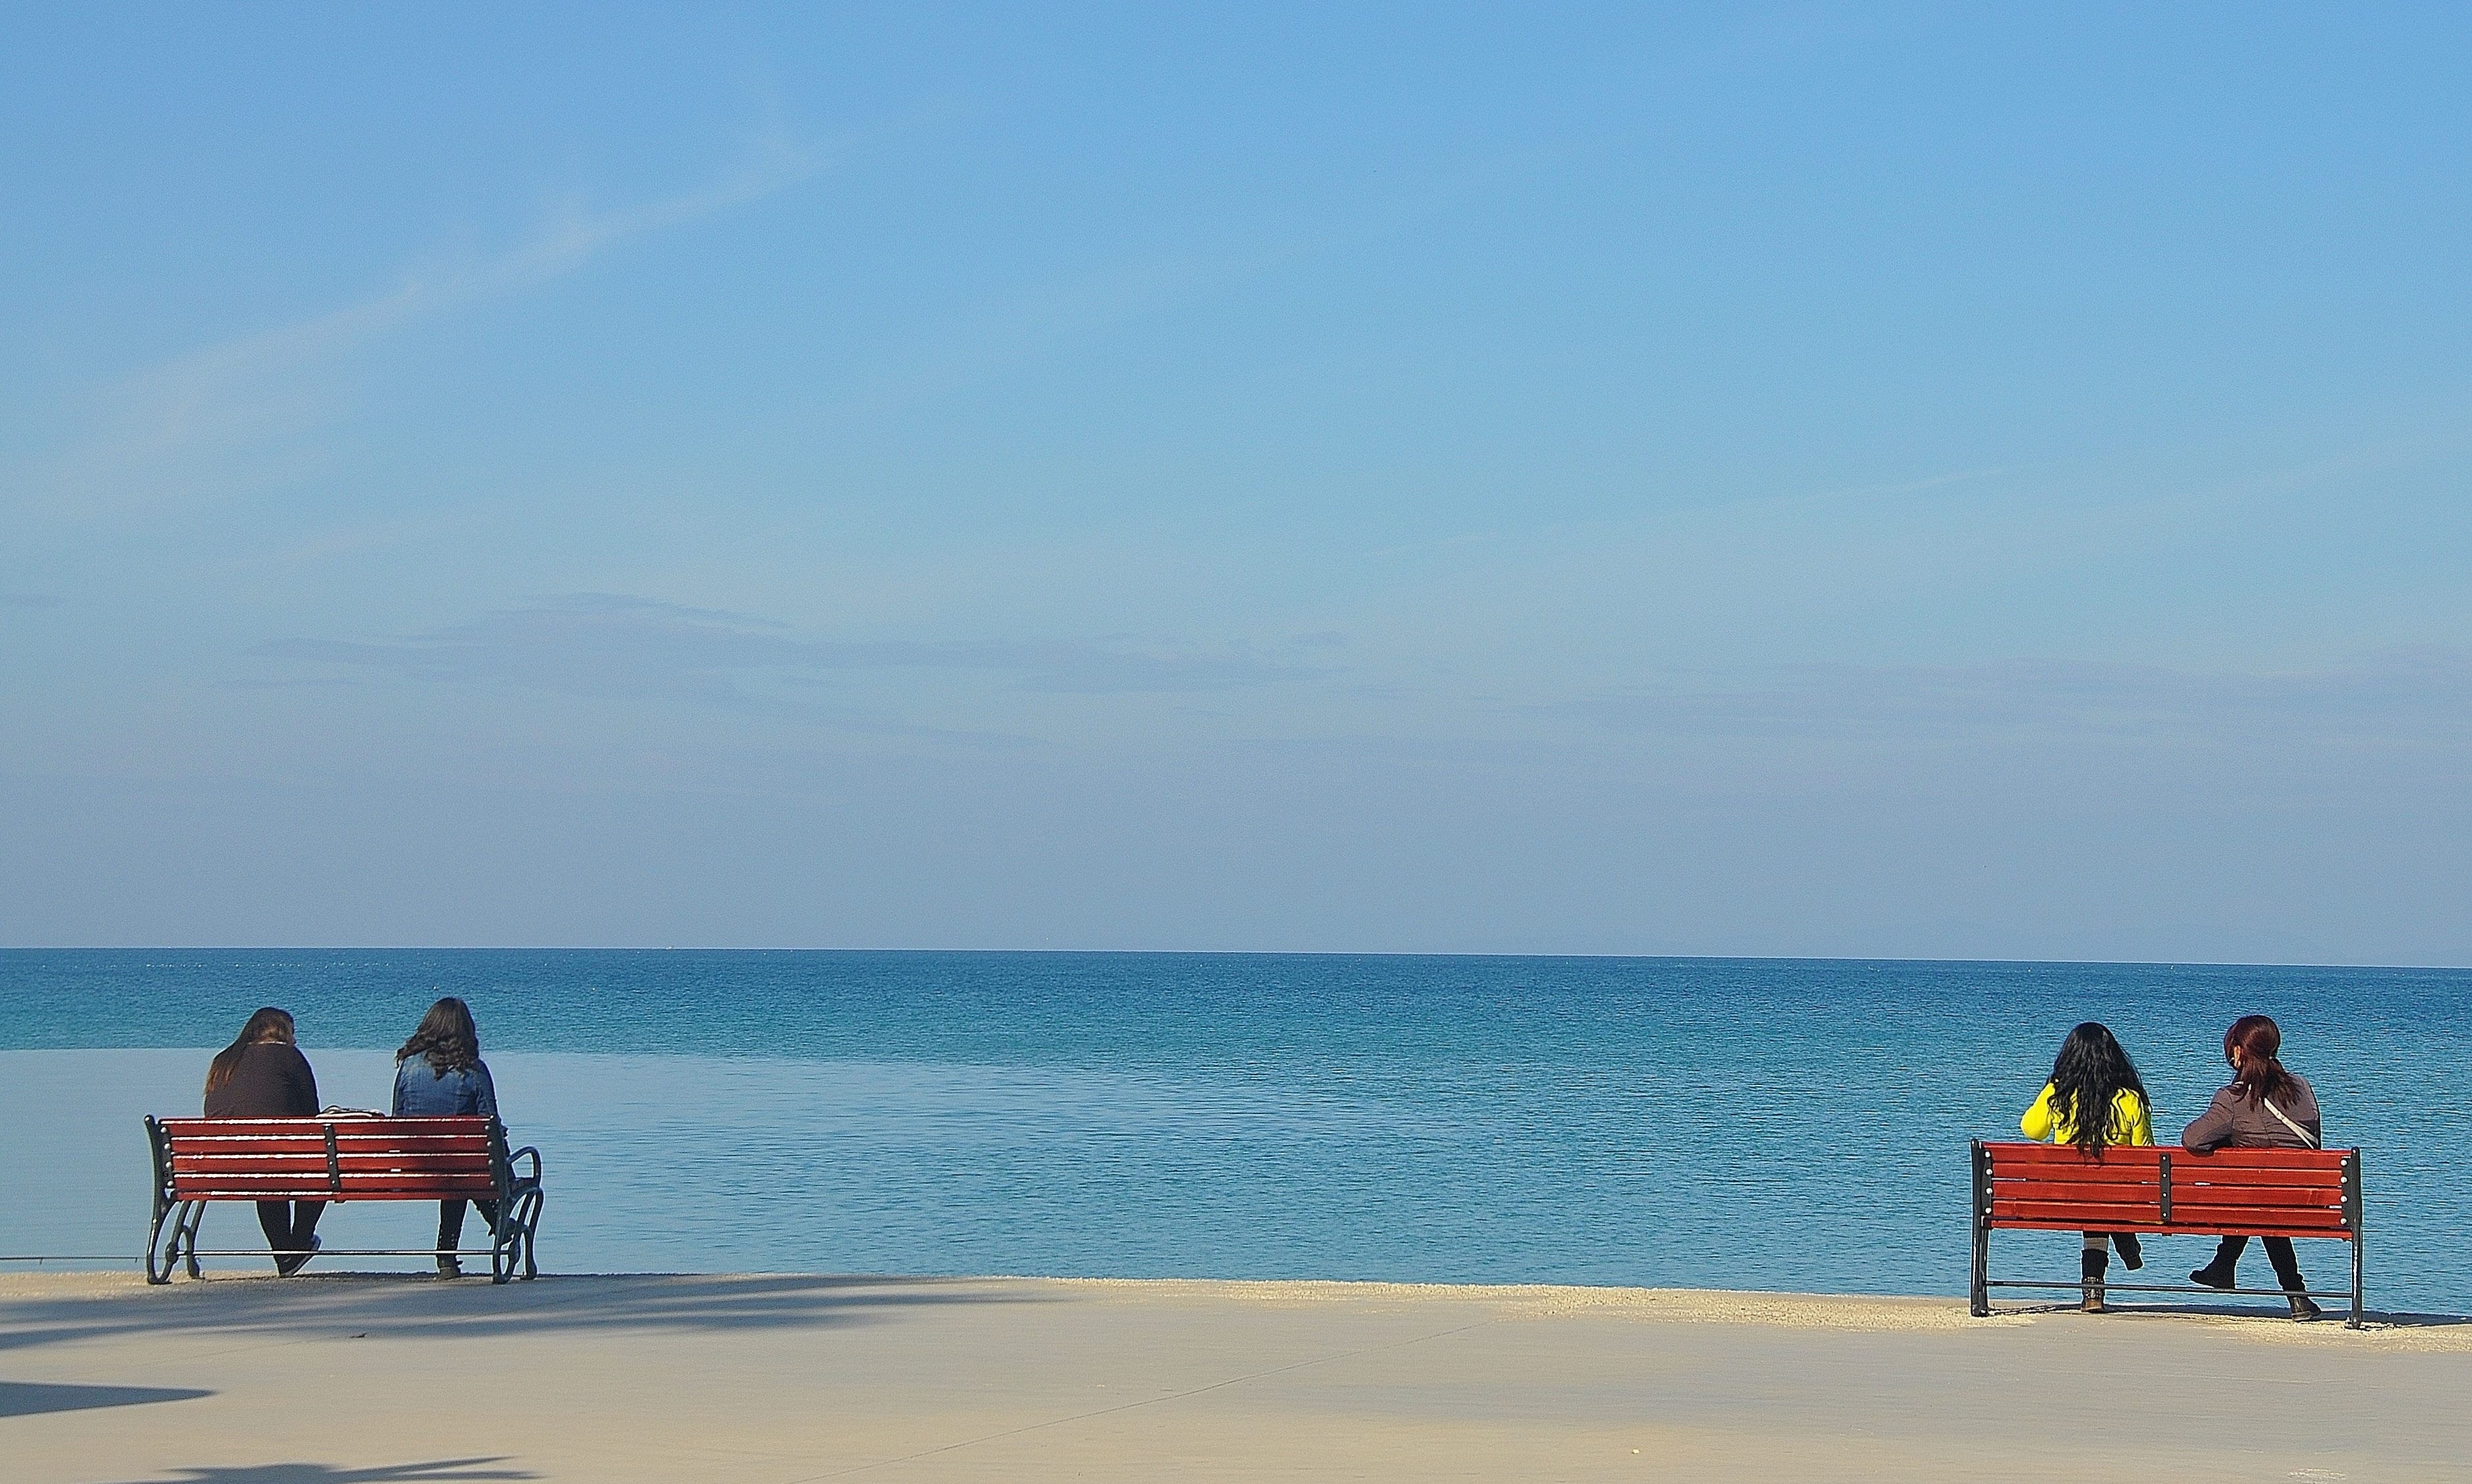
beach, sea, coast, water, sand, ocean, horizon, sky, wood, bench, shore, wave, seat, vacation, sitting, park, bay, couple, blue, body of water, wooden bench, cape